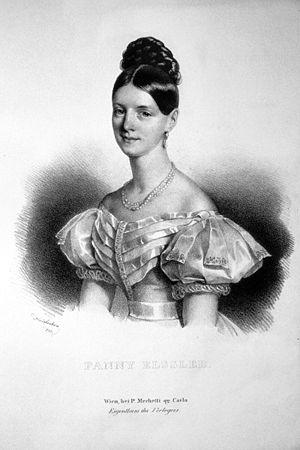
La danse en Belgique possède une longue histoire. L'un des premiers textes connus décrivant des danses de la Renaissance est un manuscrit ayant appartenu à Marguerite d'Autriche et conservé à la Bibliothèque royale de Belgique : le manuscrit des basses danses.